Language of flowers

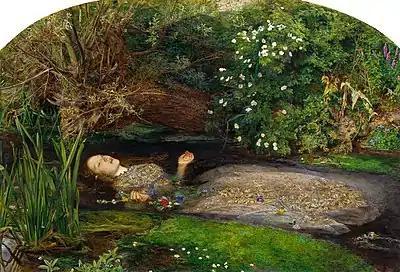
Ophelia, 1851–52, John Everett Millais

The popularity of floriography—the language of flowers—during the 19th century greatly influenced Western art. As Seaton mentions, during the Victorian era, flowers were given specific meanings, allowing artists to hide messages within their works. For example, Pre-Raphaelite painters often used flowers to symbolize purity, love, or mourning, drawing inspiration from floral dictionaries popular at the time. For John Everett Millais, the founder of the Pre-Raphaelite Brotherhood, plants were more than mere decorative elements in outdoor scenes; they were symbolic references drawn from a distinct literary and cultural context, reflecting his deliberate effort to remain faithful to his literary sources. His painting "Ophelia" (1851–52) depicts Ophelia after the fall, which is described in Act IV, Scene V of Hamlet. Wild roses, forget-me-nots, poppies and violets painted around the drowning Ophelia symbolized her sad fate.